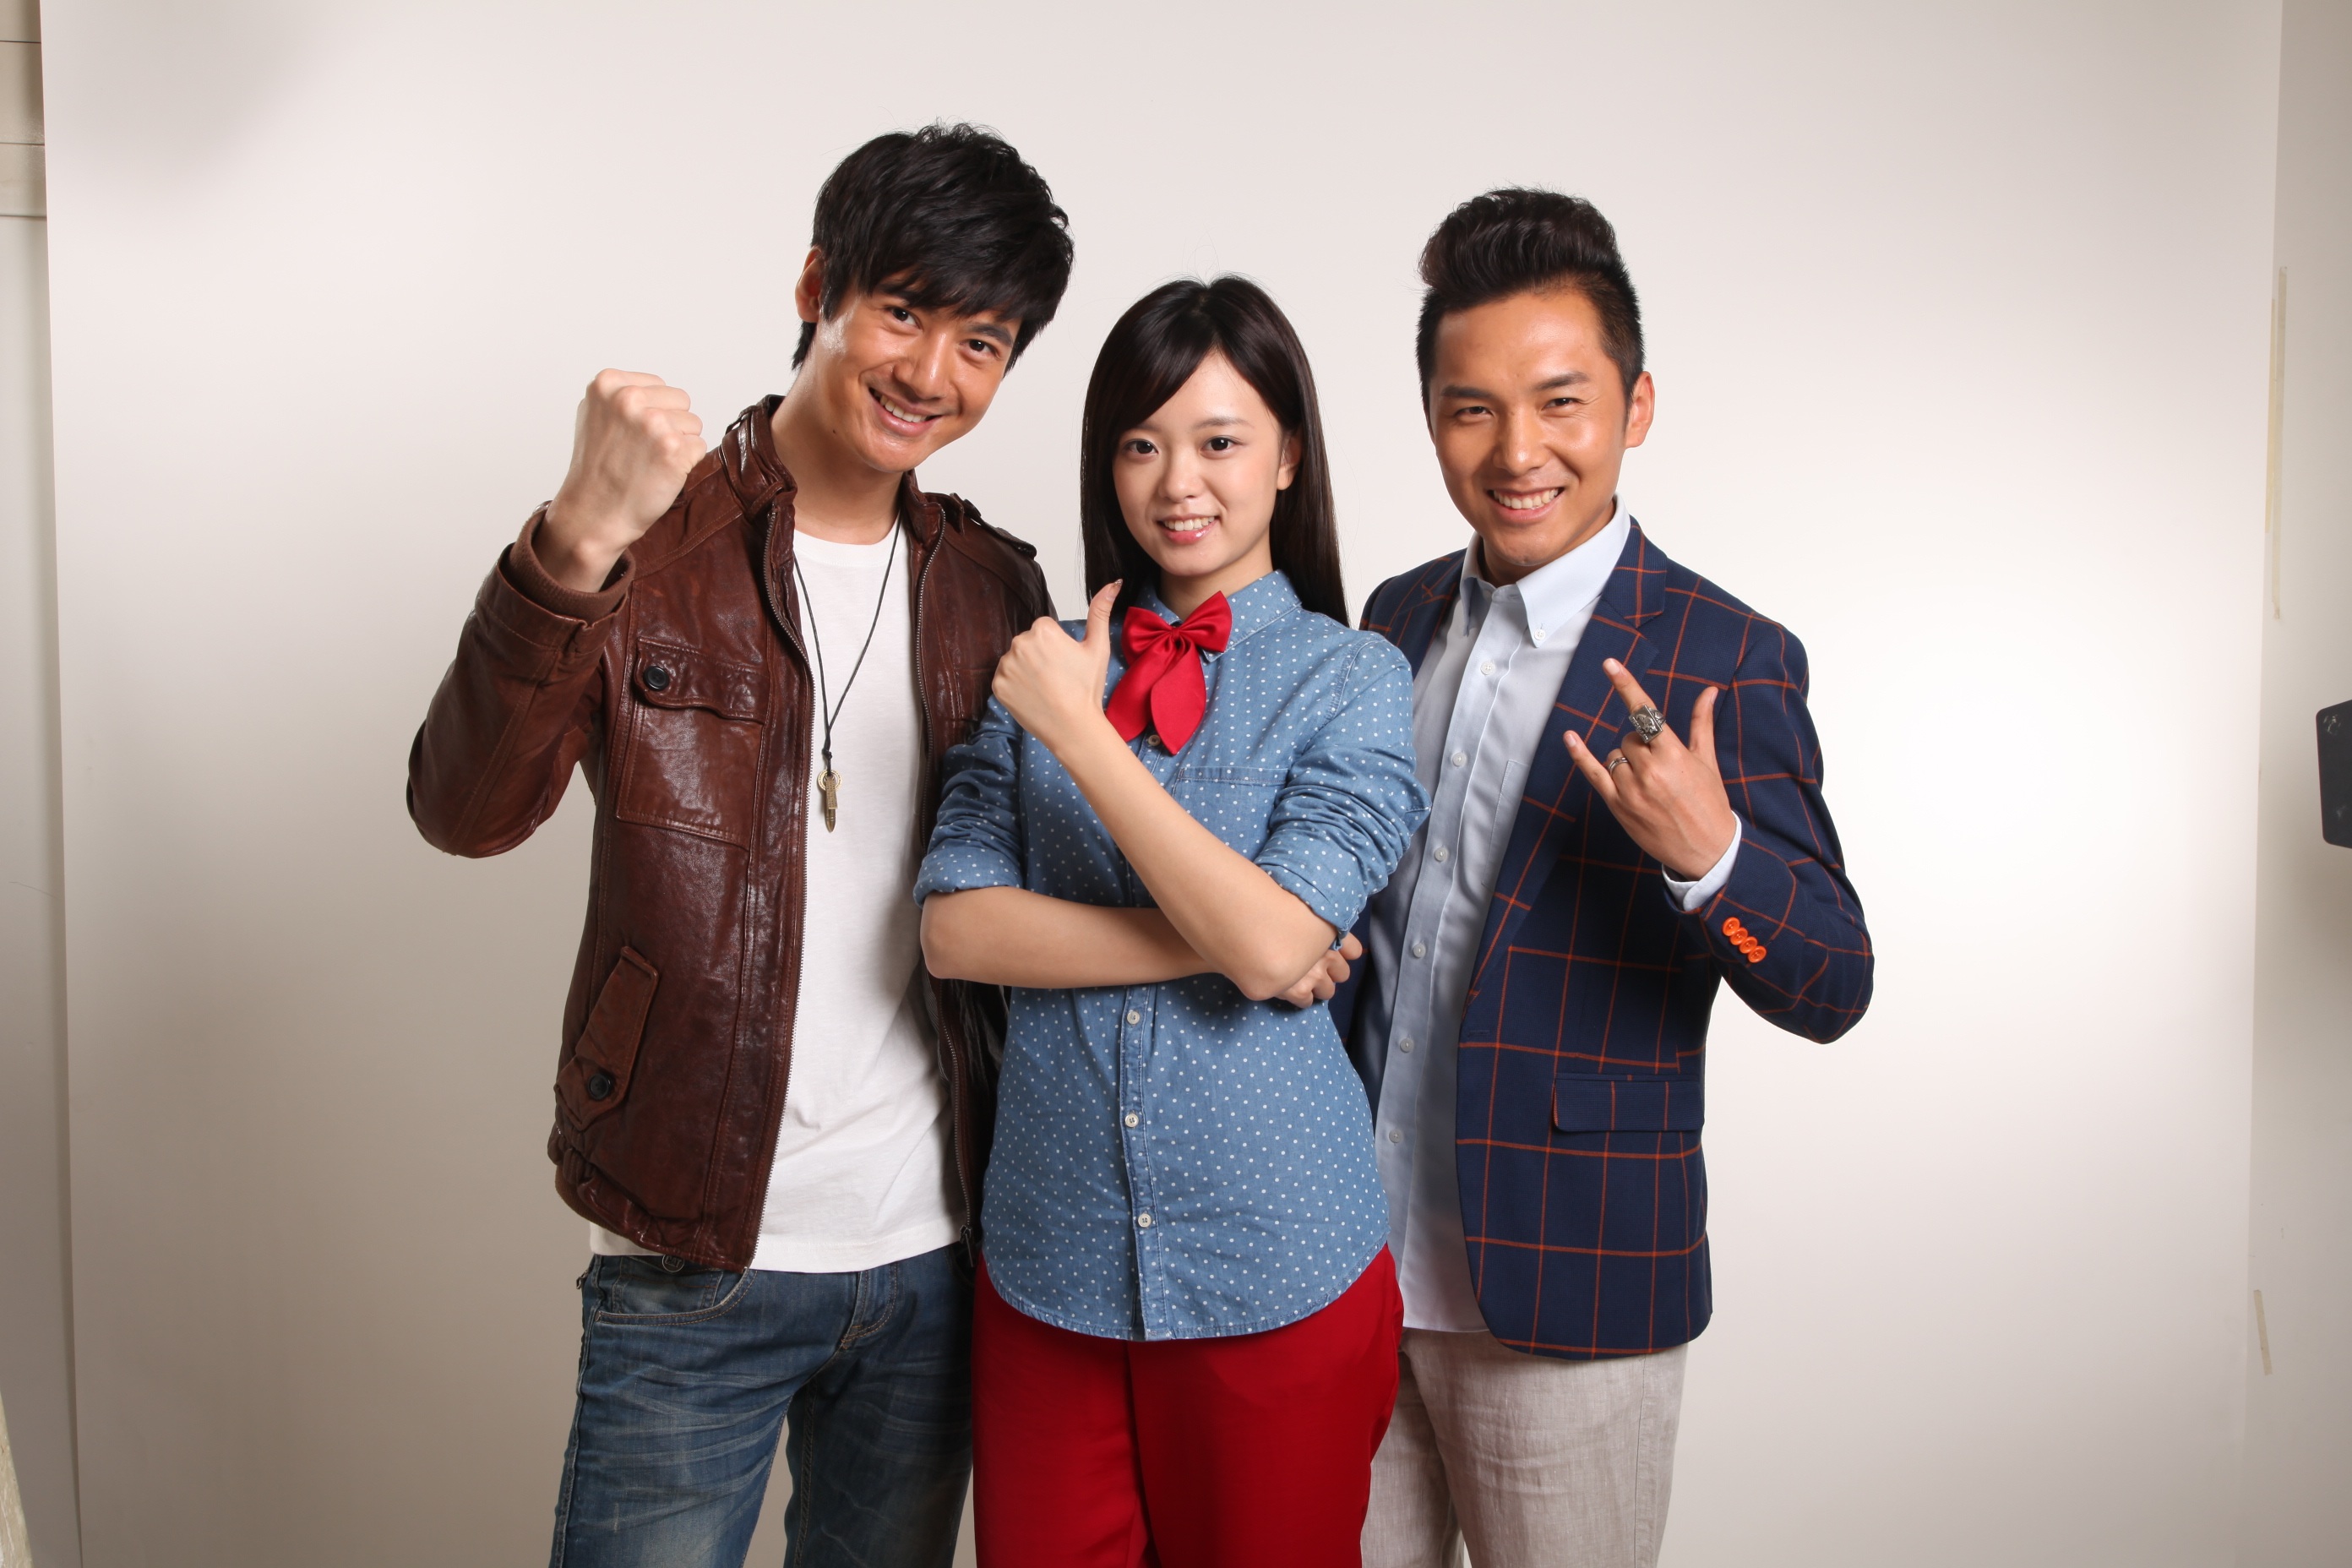
people, photography, young, asia, three, photograph, character, inspirational, one third of women of two men